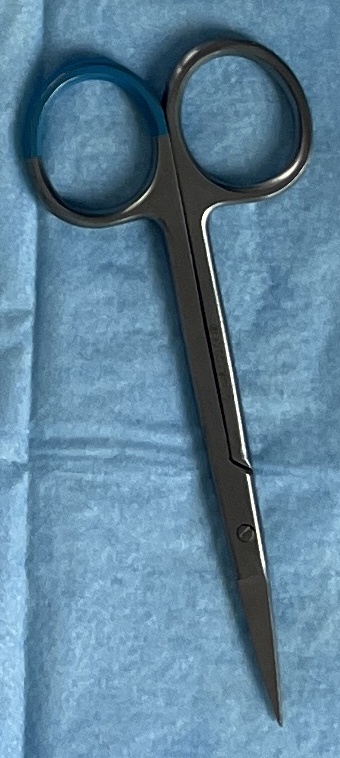
Hinged instrument state: closed